Eric Crozier (baseball)

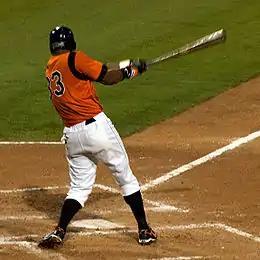
Crozier batting for the Bowie Baysox, Double-A affiliates of the Baltimore Orioles, in 2009.

Eric Le Roi Crozier (born August 11, 1978) is an American former Major League Baseball first baseman and outfielder. Crozier played for the Toronto Blue Jays in . For his entire minor league career, Crozier has logged 911 games, accumulating 115 home runs and 458 RBI, while batting .262.